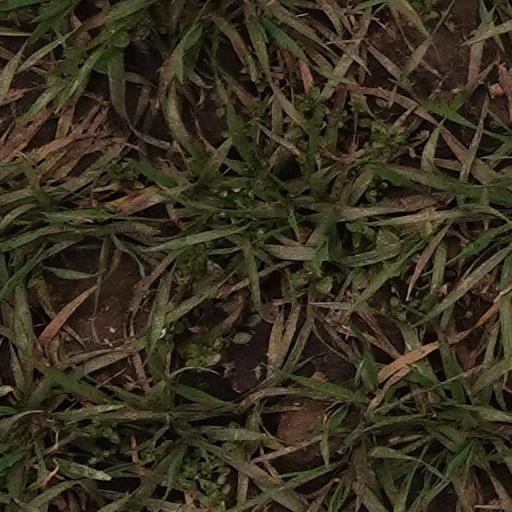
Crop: wheat